George W. Taylor (Alabama politician)

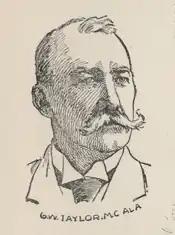
Taylor in a 1902 engraving

George Washington Taylor (January 16, 1849December 21, 1932) was a U.S. Representative from Alabama.